John Arnold of Monmouthshire

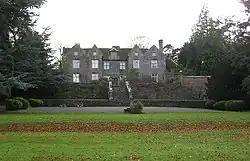
Llanvihangel Court, seat of John Arnold of Monmouthshire

Arnold was born in Southwark, around 1635, the first son of Nicholas Arnold of Llanvihangel Crucorney and his wife Lettice Moore, and the maternal grandson of Sir Edward Moore of Drogheda, County Louth. The Arnold family had their seat in Llanthony Priory by the end of the 16th century but had to lease it to the Hoptons owing to financial difficulties. Llanvihangel Court became the family seat and John succeeded his father in 1665. Educated in Southwark, he became Sheriff of Monmouthshire in 1669.